Vazif Meylanov

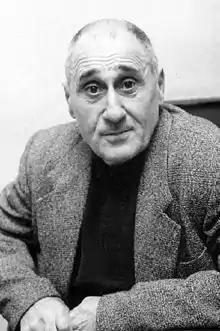
Meylanov in 2005

Vazif Sirazhutdinovich Meylanov (15 May 1940 – 11 January 2015) was a Soviet mathematician, social philosopher, writer, Soviet dissident, and political prisoner (1980–1989). He became renowned for his critical works on the theory of socialism, as well as for his singular endurance and uncompromising attitude towards authorities during his prison terms.